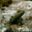
Label: frog